Tiruppaatrurai Adhimooleswarar Temple

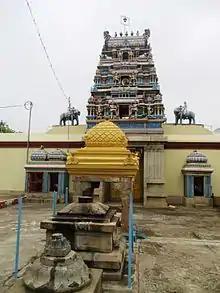

It has several inscriptions dating back to the Chola period. The temple has six daily rituals at various times from 5:30 a.m. to 8 p.m., and three yearly festivals on its calendar. The annual Brahmotsavam (prime festival) is attended by many pilgrims. The temple is maintained and administered by the Hindu Religious and Endowment Board of the Government of Tamil Nadu.